Criticism of Coca-Cola

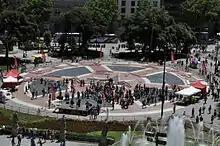
40,000 Coca-Cola cans on May 31, 2014, Barcelona

In general, it is problematic to independently assess Coca-Cola products' safety conclusively since their full recipes are not public. The company uses FDA approved substances. However, there's one such approved food additive substance, abietic acid – as the chief component of rosin gum used by Coca-Cola – that has been shown to be a potent hormone inhibitor with research linking it to autism and obesity.